Parramatta Road

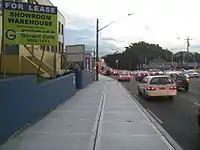
Parramatta Road looking west at Burwood, near Rosebank College, during peak hour

The highway forms the boundaries of various suburbs along the way and ends at the junction of Church Street, Parramatta, where the Great Western Highway briefly turns to the north. Parramatta Road forms the southern boundary of the following suburbs: